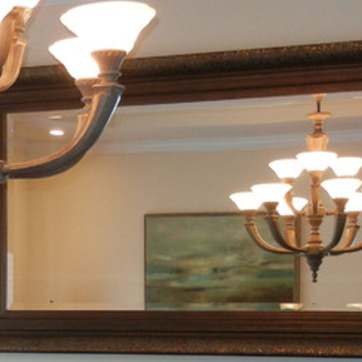
Material: mirror